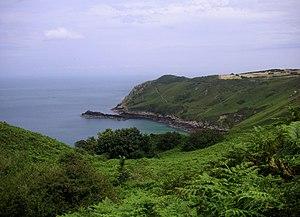
Bonne Nuit est une baie située dans la Vingtaine du Nord de l'île de Jersey. La baie se niche entre le cap de Frémont à l'Ouest et le cap de La Crête à l'Est. Elle donne sur une plage de galets.